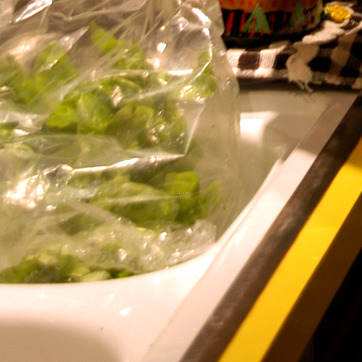
Material: plastic